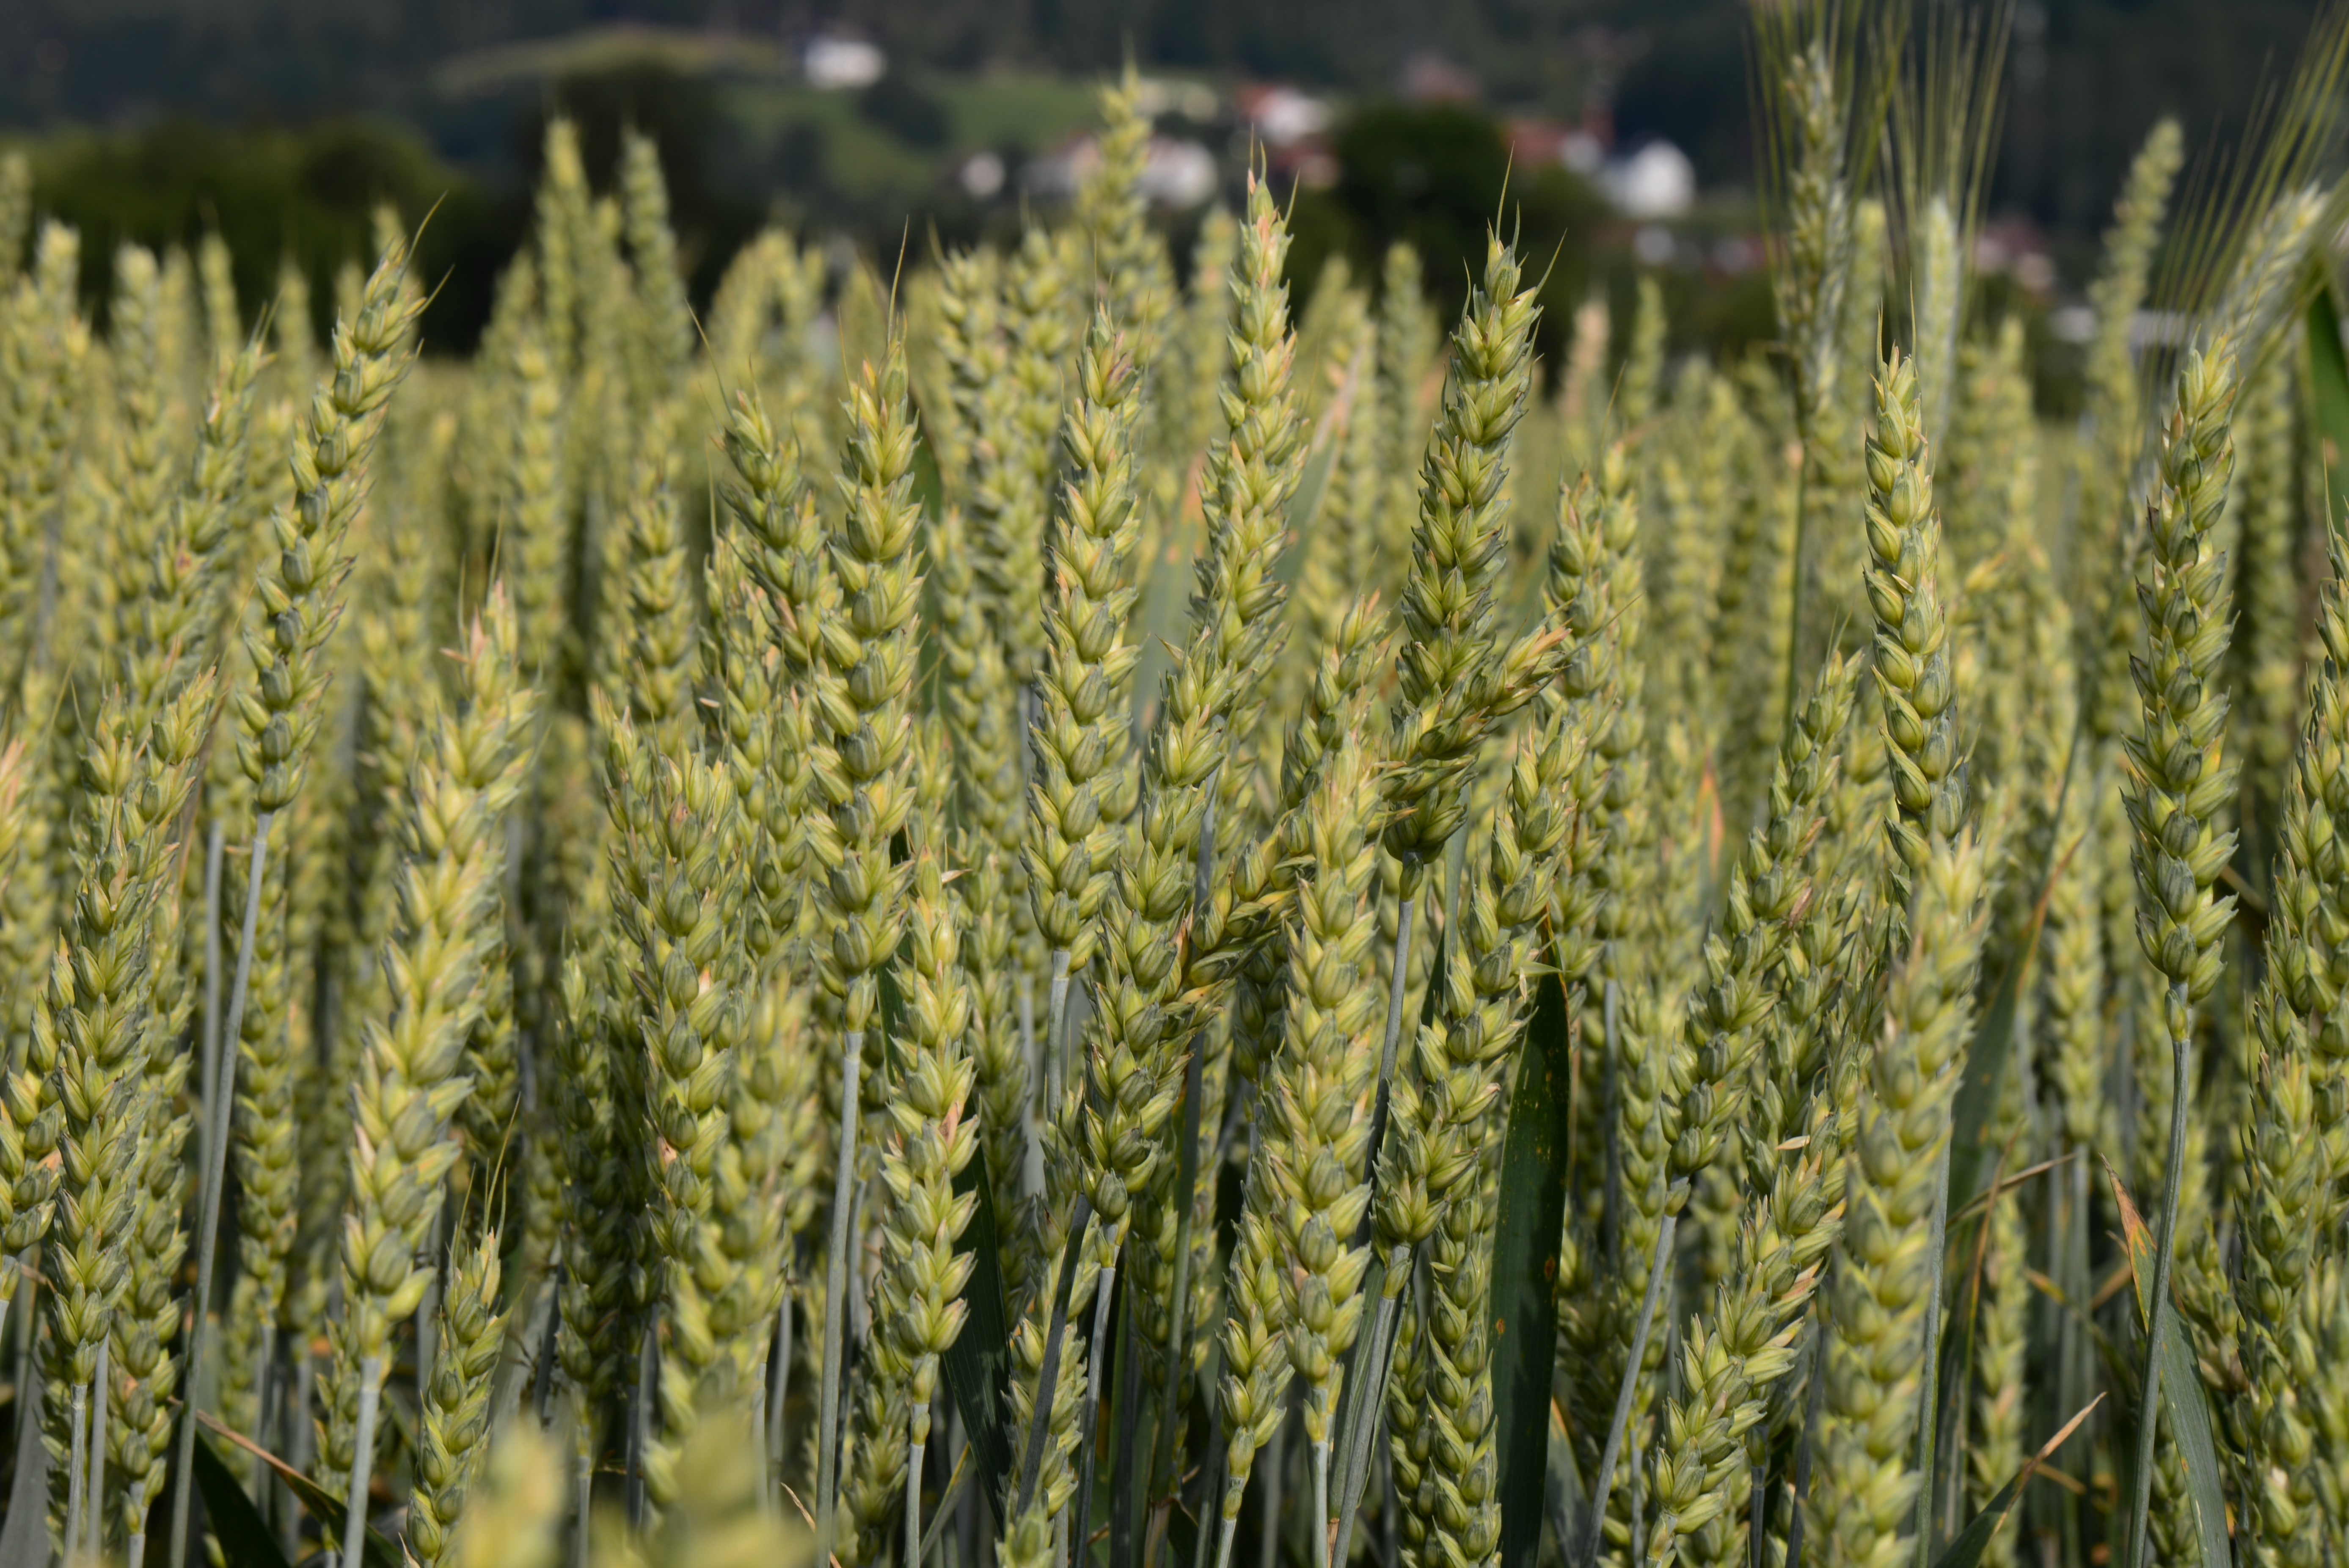
tree, grass, plant, field, wheat, food, produce, crop, agriculture, rye, cereals, flowering plant, wheat spike, triticale, grass family, plant stem, land plant